Look Back Library

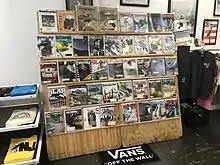
Look Back Library traveling exhibit of classic skateboard magazines at a skate shop in New Brunswick, NJ

Founded by Kevin Marks in 2014, the "Look Back Library" originated from a pet project of Marks' to improve the skate magazine library at Launch, a community skate organization located in Fort Collins, Colorado. While improving the library at Launch, he noticed considerable interest from both readers and collectors. Marks conceived of the Look Back Library as a way to place the magazine duplicates he was accumulating into a space where the public could read them. The Look Back HQ is located in San Diego, CA, with Marks spending a good portion of the year traveling and installing libraries.